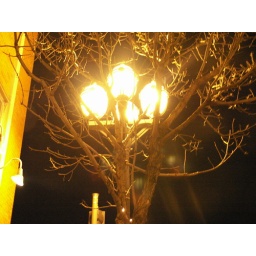
Antique style street lamps in Clayton